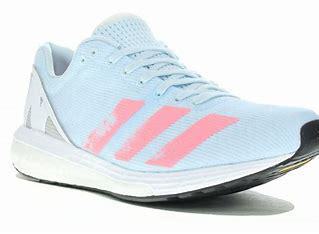
Brand: Adidas
Model: Adizero Boston 8